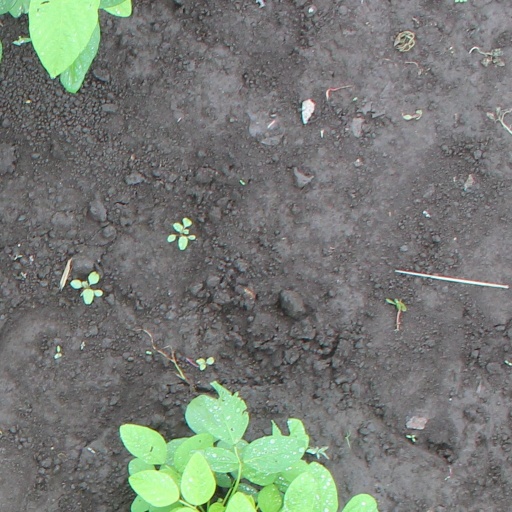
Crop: soybean